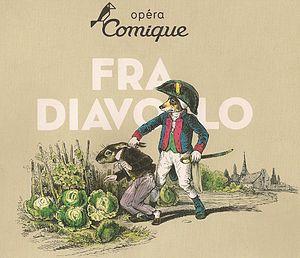
Lithographie ""Ah! J 't'y prends mon lapin… à manger les choux du voisin…"" - Les Métamorphoses du jour (1828–29) de Grandville"
Fra Diavolo ou l’Hôtellerie de Terracine est un opéra-comique en trois actes de Daniel-François-Esprit Auber, sur un livret d'Eugène Scribe, créé le 28 janvier 1830 à l'Opéra-Comique.